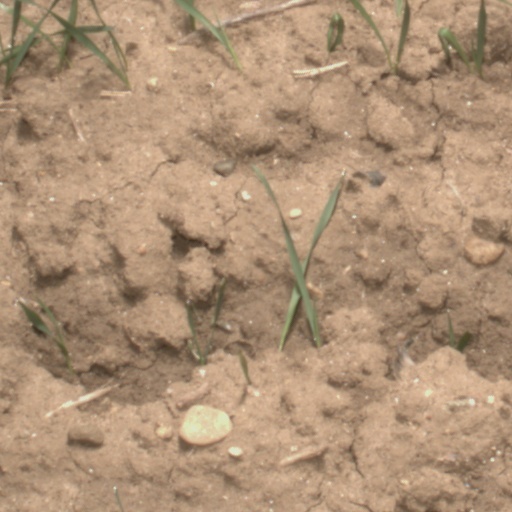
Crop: wheat